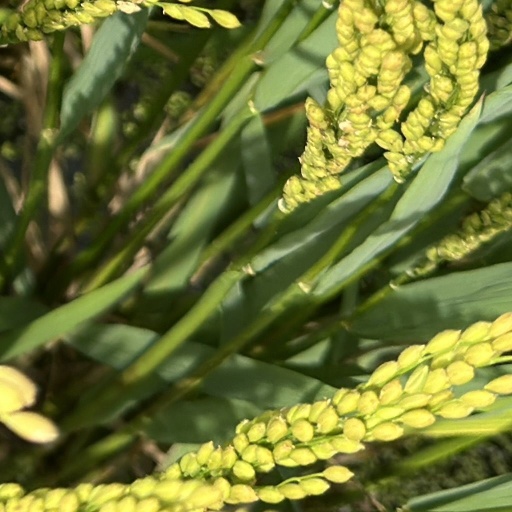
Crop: rice